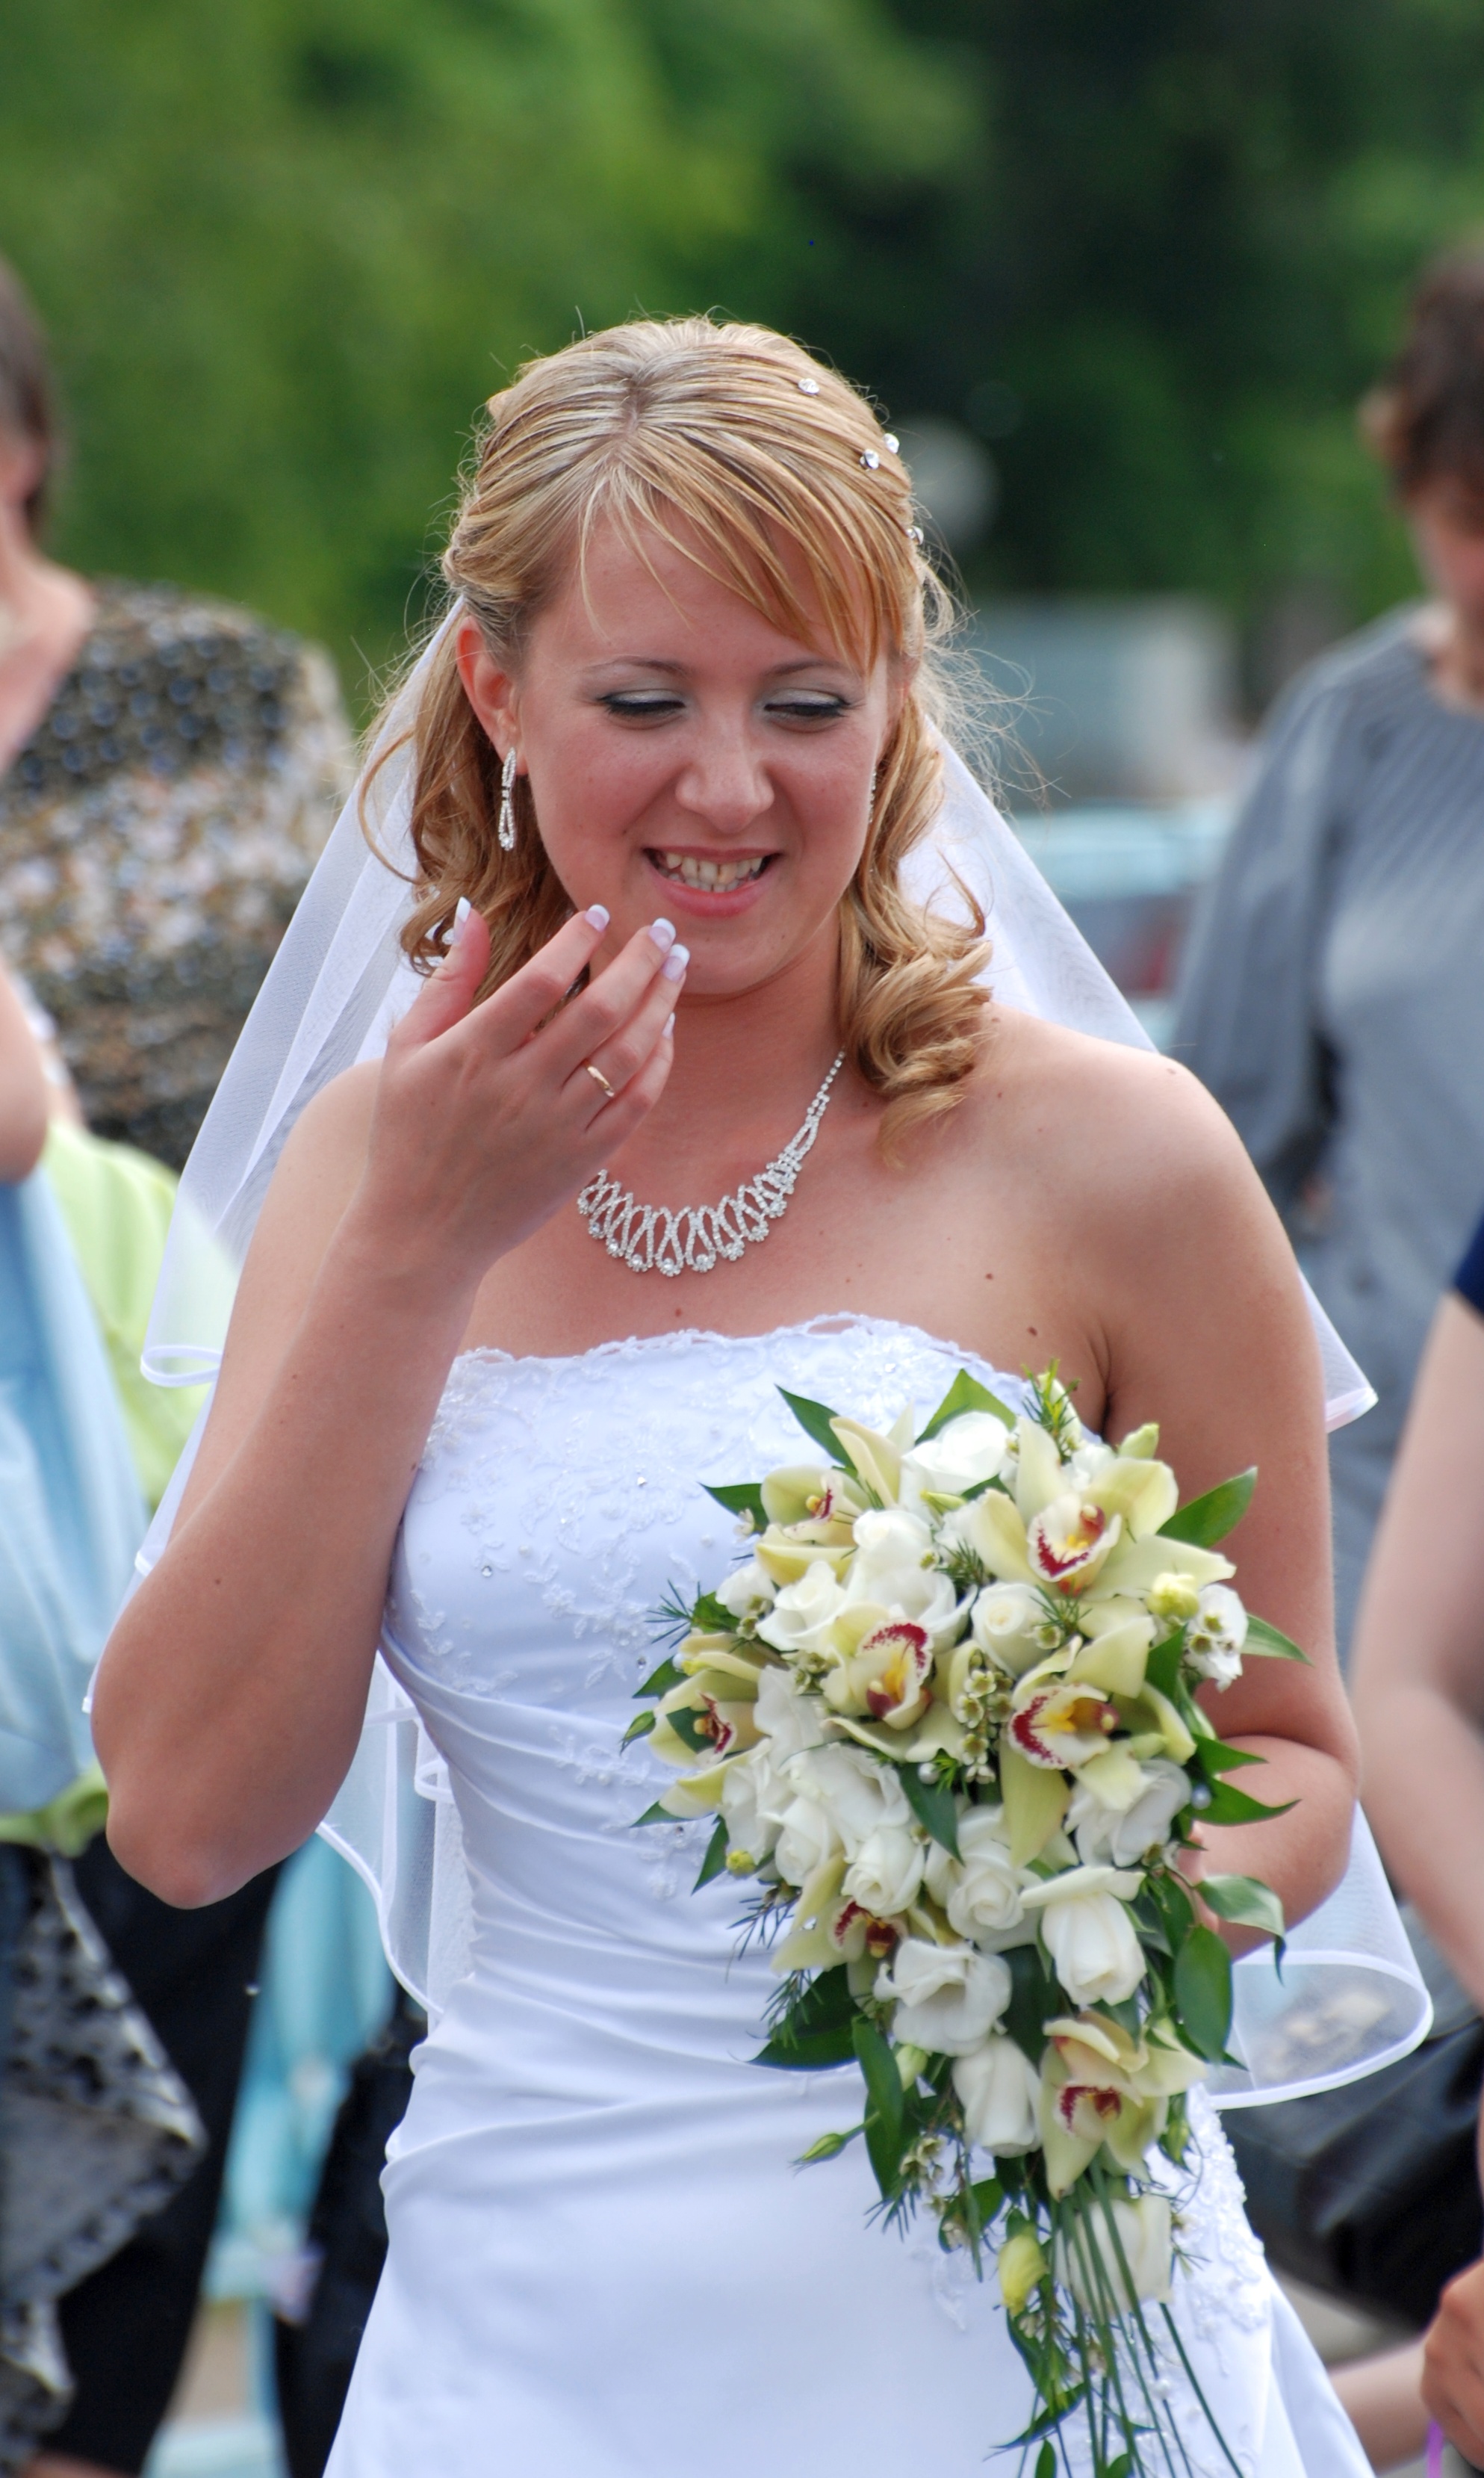
people, girl, woman, street, flower, nikon, lady, wedding, bride, groom, ceremony, candid, girls, women, nikkor, russia, d80, nikond80, 70300mmf4556gvr, yaroslavl